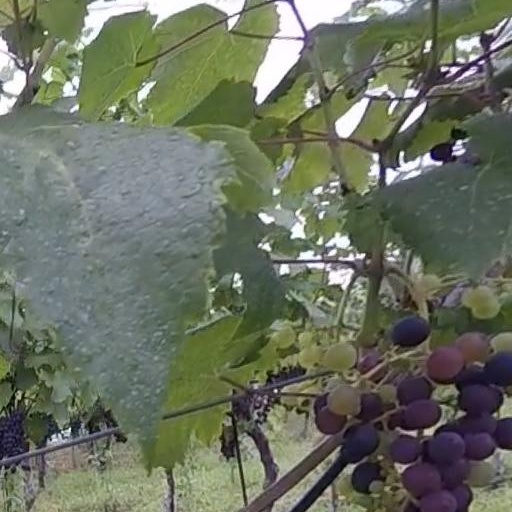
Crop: grape